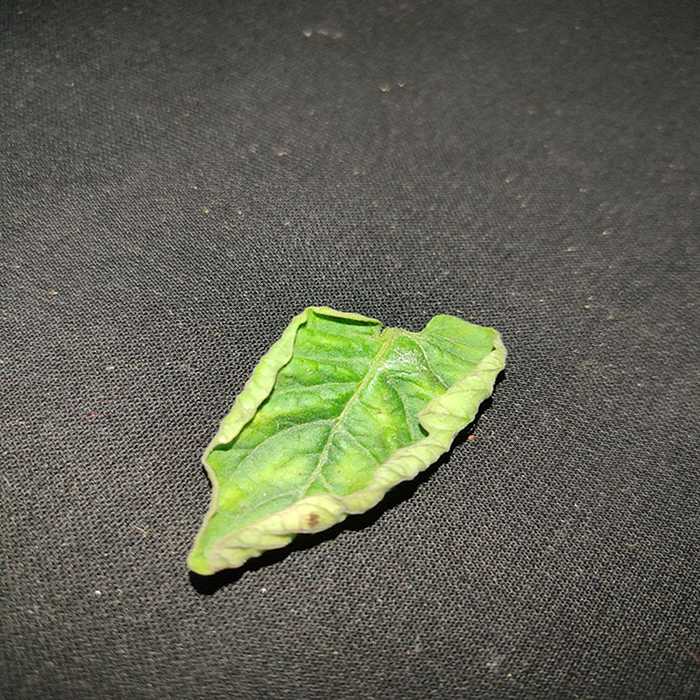
Plant: Tomato
Label: Tomato leaf curl virus